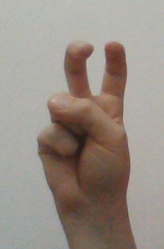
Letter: toot